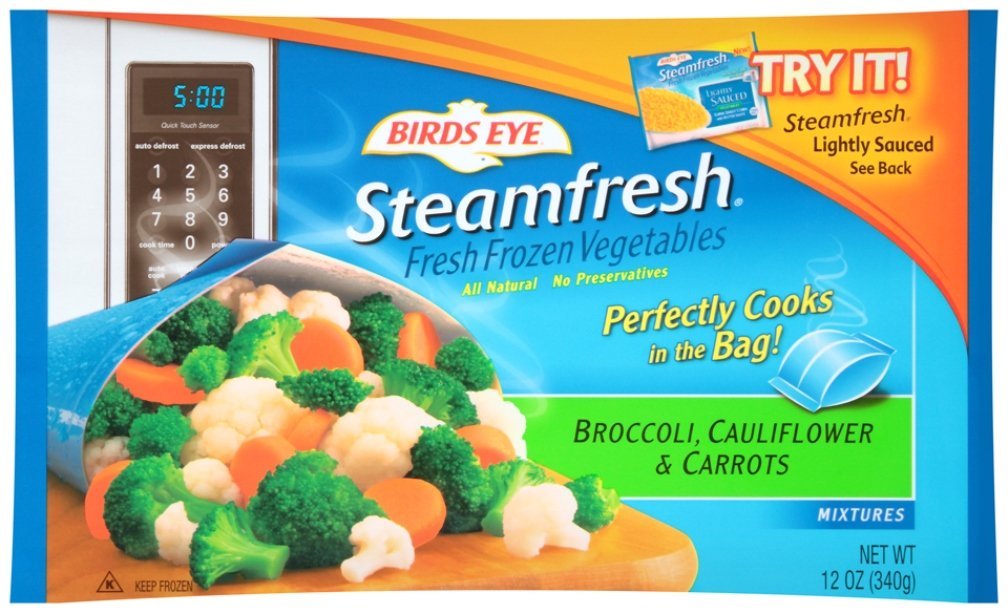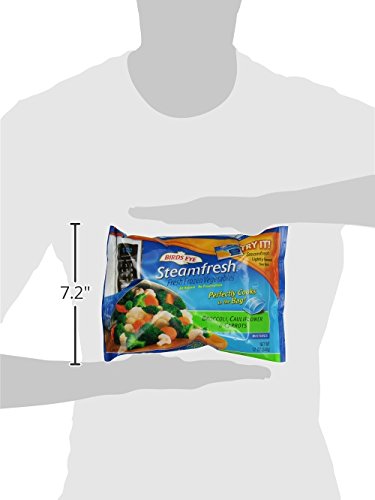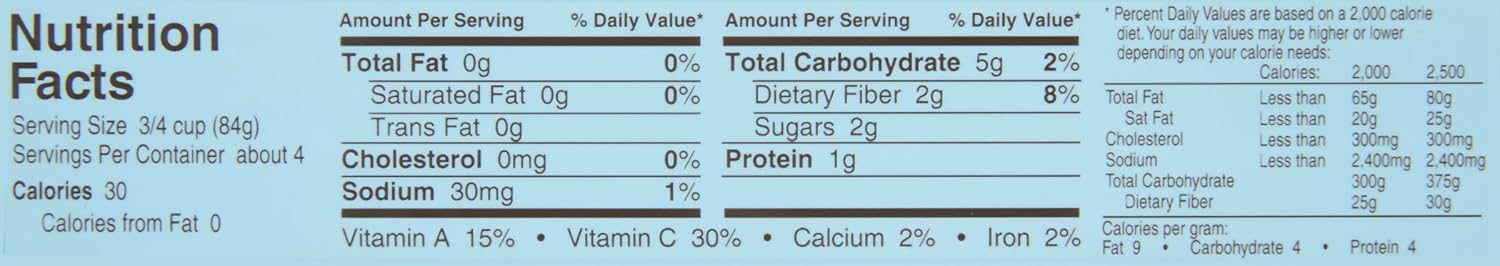
Birds Eye Steamfresh, Broccoli, Cauliflower & Carrots, 12 oz (frozen)
Category: Grocery
The bag you are holding is special. Simply place it in your microwave and watch it inflate as it perfectly cooks your vegetables right in the bag! Your vegetables retain their natural goodness, crisp texture and fresh taste. Cooking with Birds Eye has never been easier. Steamfast The Perfect Microwave Cooking System
Features: Microwavable in the bag In minutes | Premium Ingredients | No Preservatives | High inVitamin C